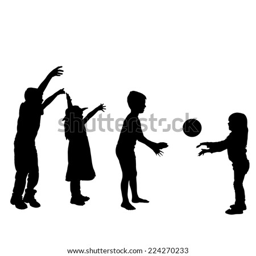
vector silhouette of children who play on a white background .